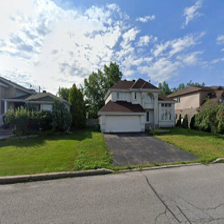
Label: streetView